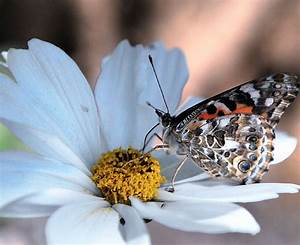
Label: farfalla